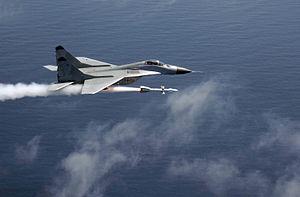
Le Vympel R-27, désigné par l'OTAN AA-10 « Alamo », est un missile air-air à moyenne/longue portée, développé en Union soviétique. Considéré comme l'équivalent russe des dernières versions de l'AIM-7 Sparrow, ses ressemblances sont toutefois limitées car, à l'inverse de ce dernier, il propose une très large variété d'autodirecteurs et ses distances d'engagement sont généralement supérieures.
Le terme « Luftwaffe », littéralement « arme de l'air », est quelquefois improprement utilisé pour désigner les différentes armées de l'air de l'Allemagne au cours de son histoire. En fait, du 20 novembre 1916 au 10 janvier 1920, les forces aériennes allemandes issues de différents services s'appelaient « Luftstreitkräfte ». La première « Luftwaffe » n'exista, elle, que du 1ᵉʳ mars 1935 au 8 mai 1945 au sein de la Wehrmacht du Troisième Reich. Lui succédèrent dans la République démocratique allemande, au sein de la Nationale Volksarmee, les « Luftstreitkräfte der Nationalen Volksarmee » et dans la République fédérale d'Allemagne, au sein de la Bundeswehr, une nouvelle « Luftwaffe » à partir du 9 janvier 1956. C'est cette dernière qui existe à l'heure actuelle.
Un missile air-air est un missile tiré en vol depuis un aéronef, dans le but de détruire une cible aérienne. Comme les missiles surface-air, ce type de missile présente la particularité de devoir atteindre une cible extrêmement mobile, ce qui entraîne des contraintes particulières pour sa conception.